Punjabi Mexican Americans

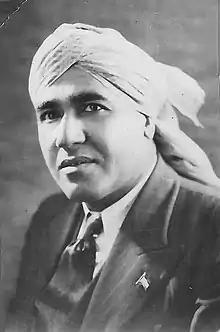
Indian freedom fighter Udham Singh married a Mexican woman during the 1920s while he was in California, with whom he had two children

Punjabi men married Mexican women laborers and there were eventually almost four hundred of these biethnic couples clustered in California’s agricultural valleys. Although the majority of these intermarriages happened in northern-central California in the Central Valley, in areas such as Yuba City, Stockton, or Sacramento, Punjabi-Mexican marriages occurred as far away as New Mexico, Nevada, Utah, Arizona, or El Paso, Texas. Husbands and wives spoke to each other in rudimentary English or Spanish. The men tended to be older, in their late thirties or forties, and the women in their early twenties. Punjabi men learned Spanish to communicate with Mexican agricultural laborers and to speak to their wives. Some Punjabi men adopted Spanish names or nicknames: Miguel for Maghar, Andrés for Inder, and Mondo for Mohammed.